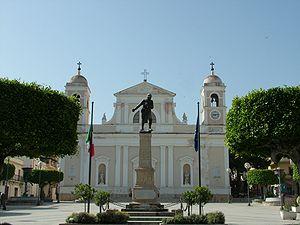
Balestrate est une commune de la province de Palerme dans la région Sicile en Italie.